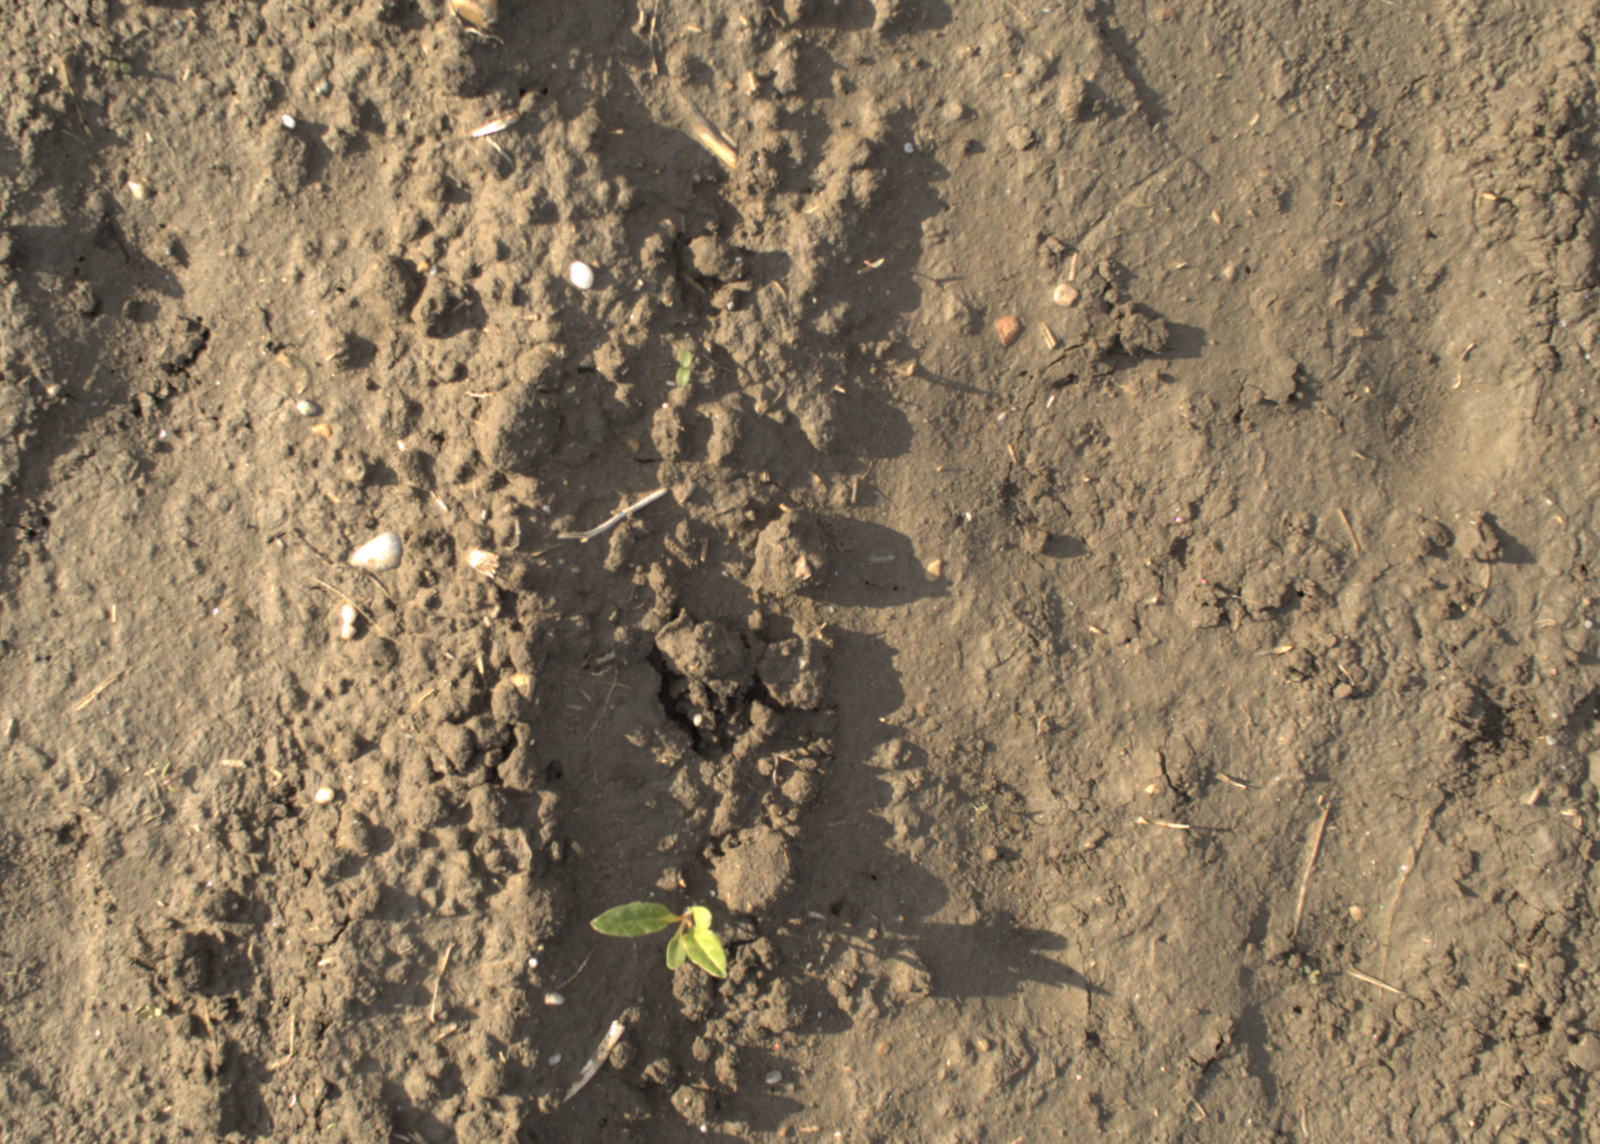
Capture date: 13.10.2021 09:56:53
Weather: mixed
Wind: strong
Seeding date: 02.09.2021
Plant canopy height (mm): 956